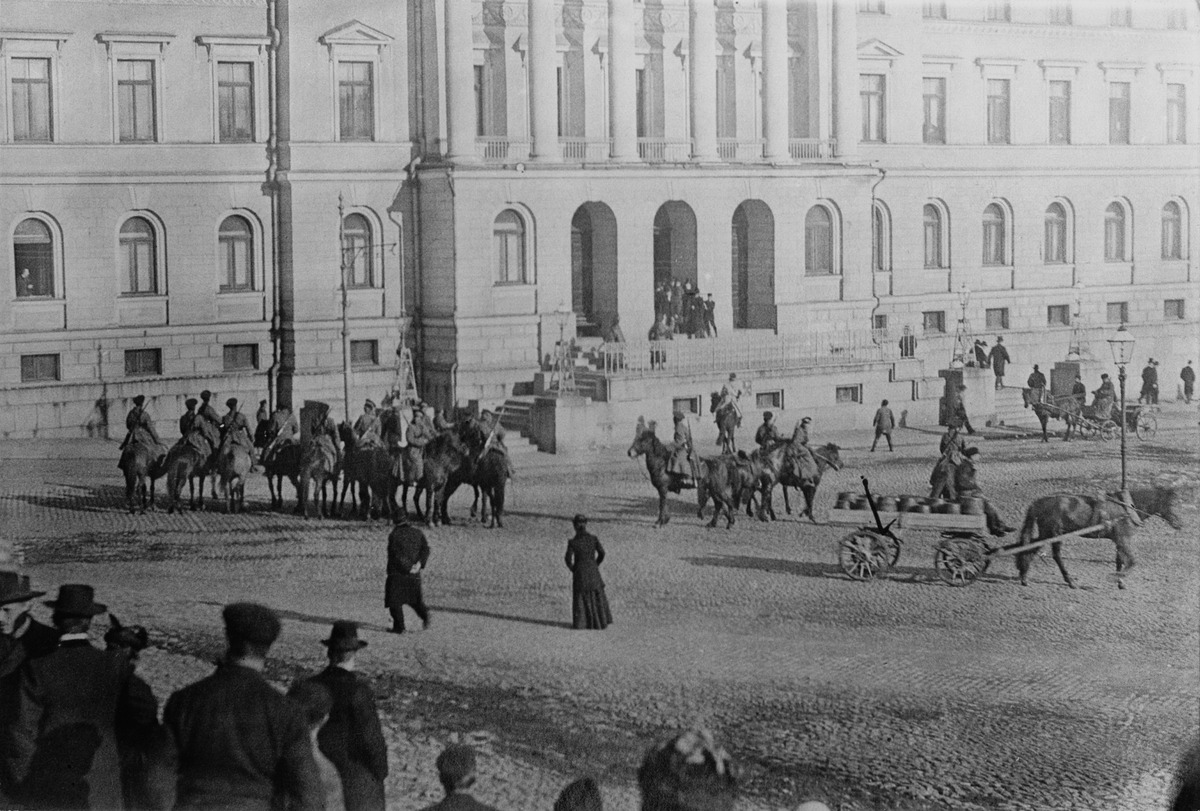
Laittomat asevelvollisuuskutsunnat 18
sisällön kuvaus: Laittomat asevelvollisuuskutsunnat 18.4.1902 klo 14.15 iltapäivällä. Kasakoita torilla. mustavalkoinen
Ajankohta: kuvausaika 18.04.1902
Paikka: Suomi, Uusimaa, Helsinki, Kruununhaka Helsinki, Senaatintori
Aiheet: torit, kasakat, hevosajoneuvot, asevelvollisuus kutsunnat, julkiset rakennukset